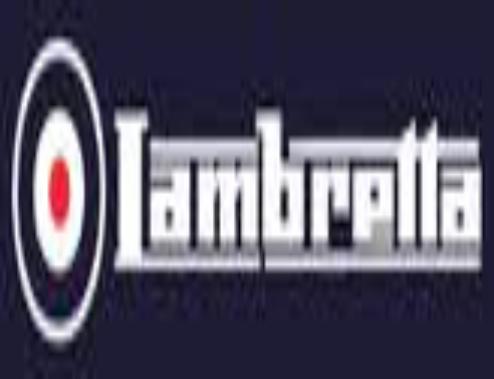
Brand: lambretta
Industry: Transportation